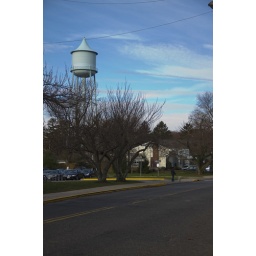
water in sky